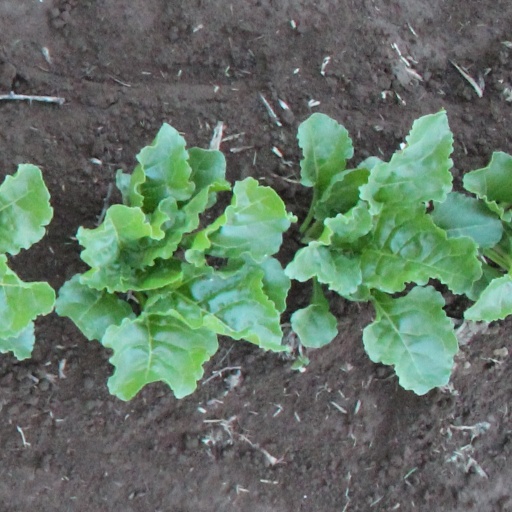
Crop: sugar beet